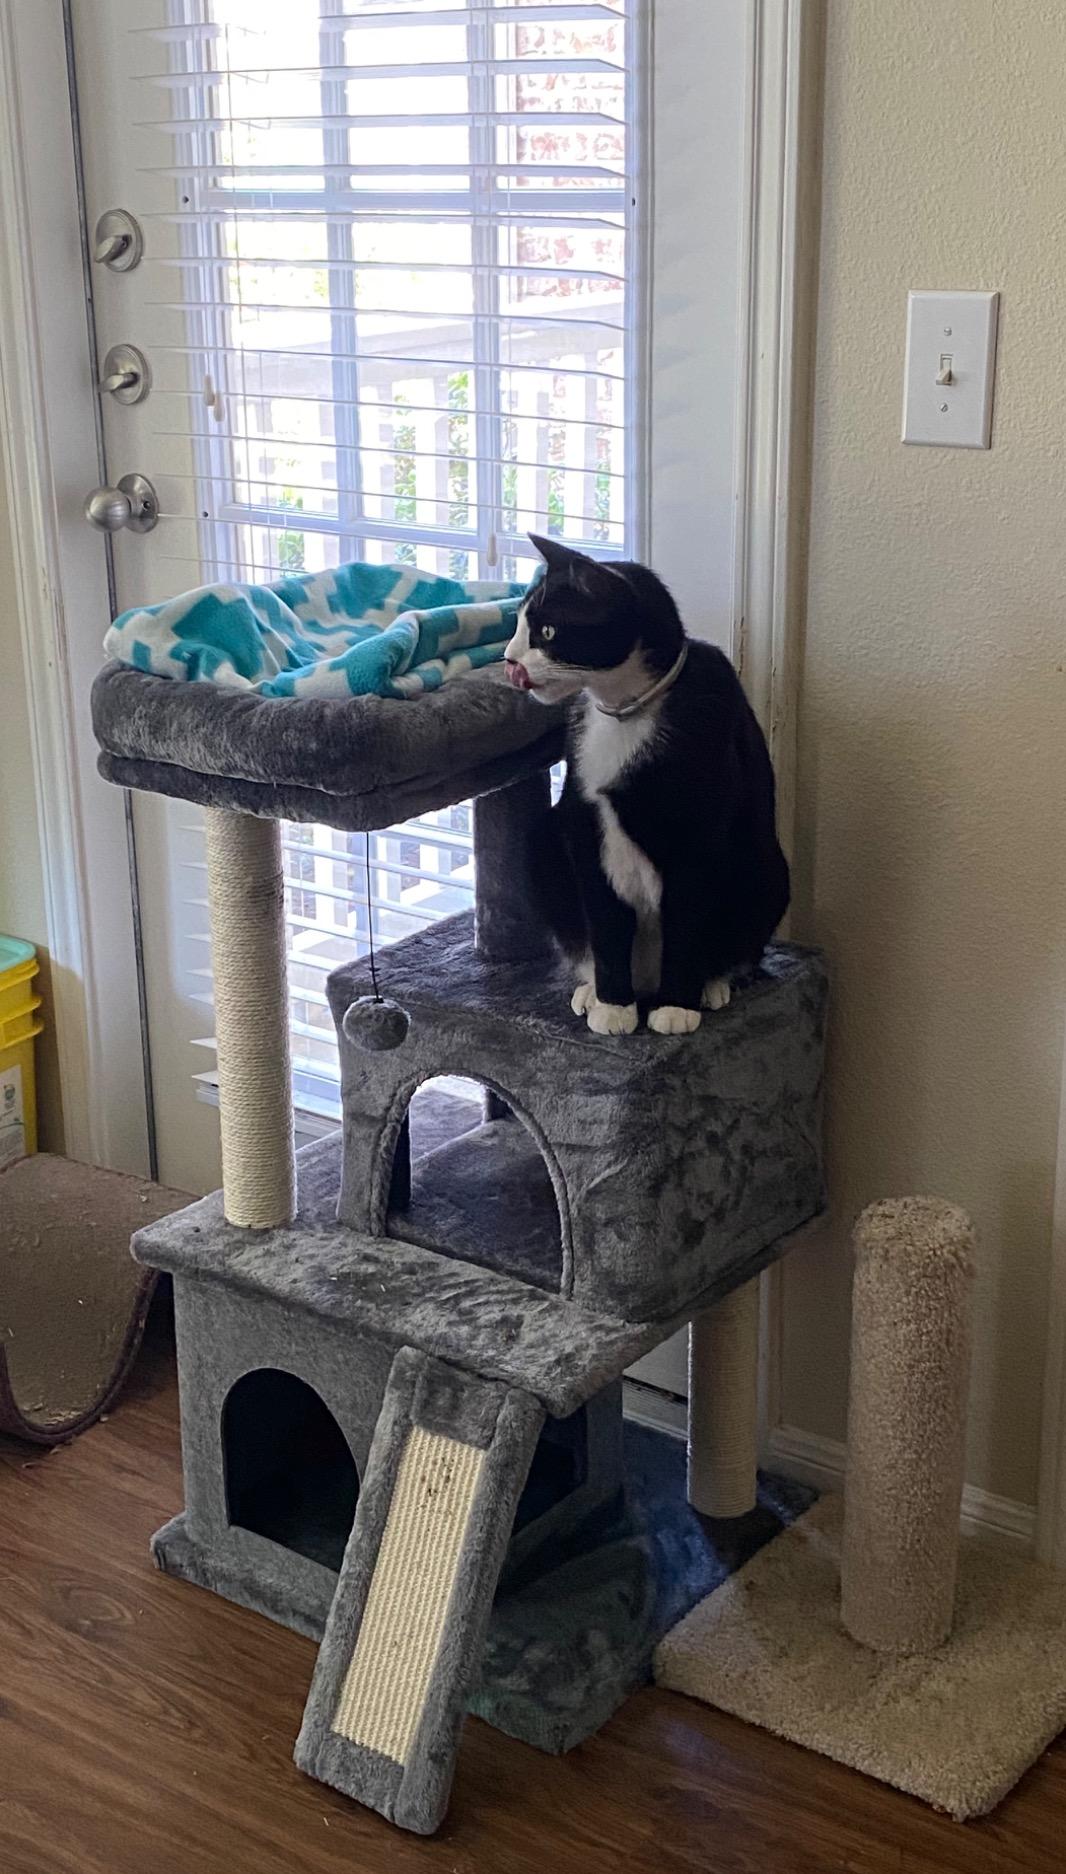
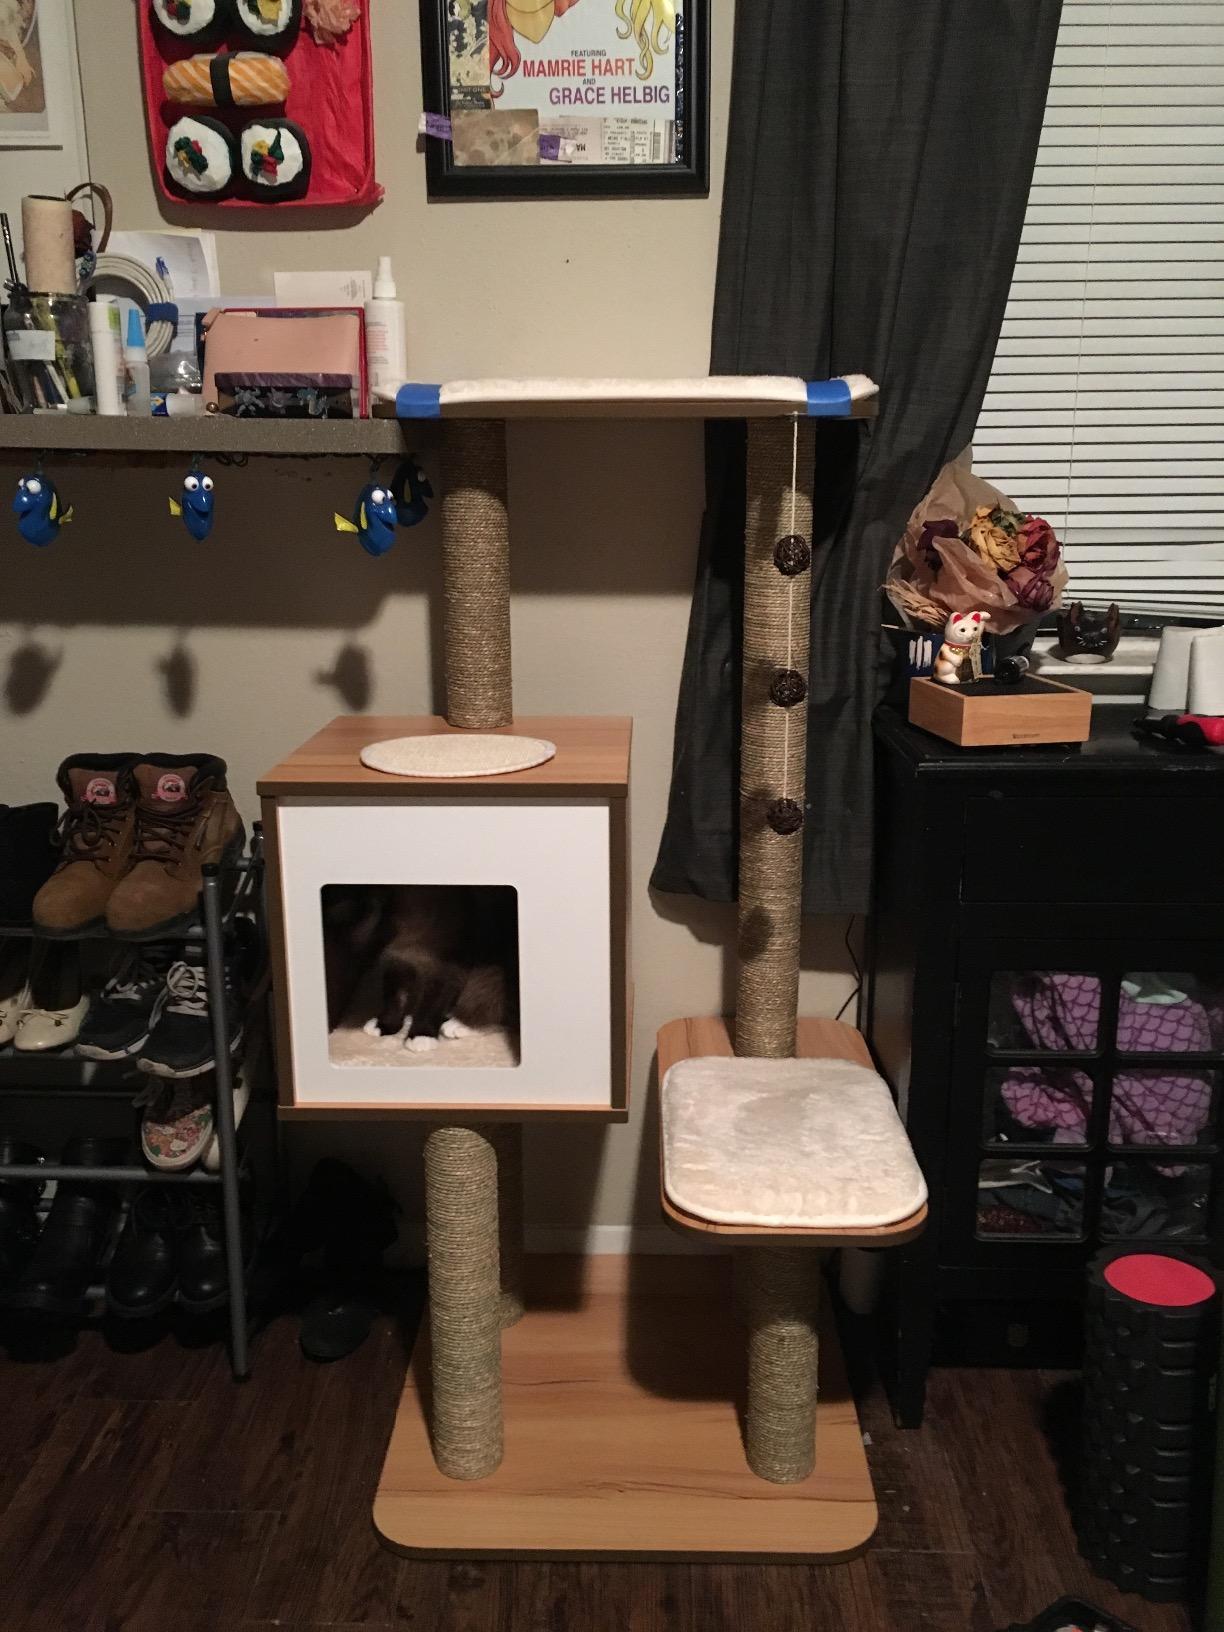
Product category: items_cat tree
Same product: no